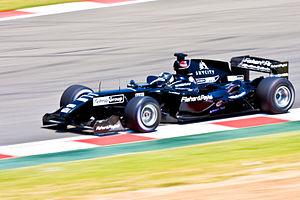
L'A1 Team New Zealand est l'équipe nationale de la Nouvelle-Zélande participante à la coupe du monde A1 Grand Prix.
Earl Bamber est un pilote automobile néo-zélandais né le 9 juillet 1990 à Wanganui.